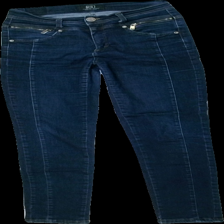
View: front
Type: Jeans
Category: Ladies
Brand: Not in the list
Brand text on label: jeans by bessie
Colors: Blue
Material: 100% cotton
Cut: Regular
Season: All
Trend: Denim
Damage location: bottom right
Damage 2 location: top right
Damage 3 location: middle center
Price range: 50-100
Recommended usage: Reuse
Description: blå jeans